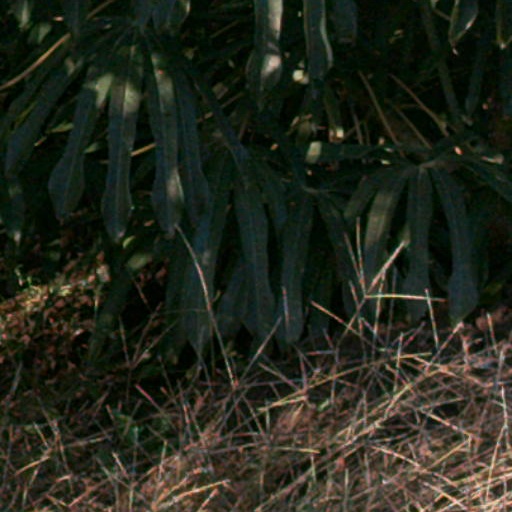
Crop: cassava